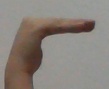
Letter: haa